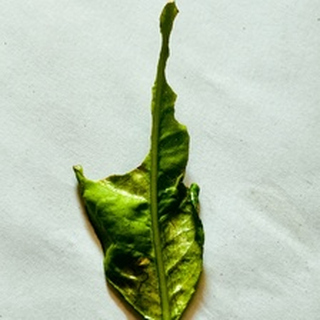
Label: lemon_deficiency